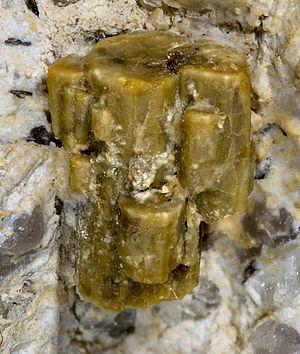
Cordiérite dans une rhyolite. Localité
La cordiérite est une espèce minérale du groupe des silicates, de formule Al₃Mg₂AlSi₅O₁₈ avec des traces de Mn, Fe, Ti, Ca, Na et K. Longtemps considérée comme un cyclosilicate, la cordiérite est maintenant classée parmi les tectosilicates. Les cristaux peuvent atteindre jusqu'à 18 cm. Elle a la particularité de présenter un très fort polychroïsme. Minéral des roches argileuses qui ont subi un métamorphisme, on le trouve notamment dans les schistes à cordiérite et andalousite.